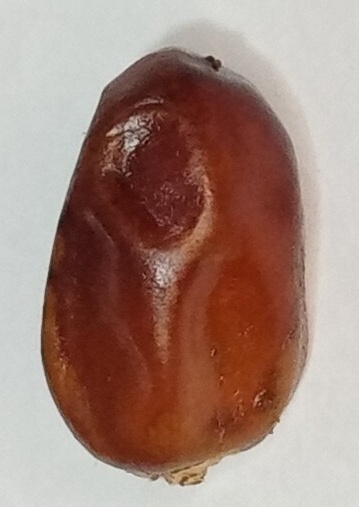
Variety: aseel
Size: small
Grade: grade-1